2011 Elite League speedway season

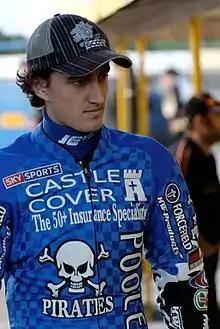
Poole rider and pairs champion

It was a great season for the Poole Pirates, who won the Elite League, the Pairs Championship and the Knockout Cup. Claiming a clean sweep of honours. Throughout the 2010 season, it was rumoured that the Ipswich Witches would prefer to compete in the Premier League from 2011 onwards. Although they survived the promotion/relegation battle with the Newcastle Diamonds, it was decided that they would swap divisions with the Birmingham Brummies. On 27 November 2010, The BSPA announced that both Coventry Bees and Peterborough Panthers would not be riding in the top flight after they failed to declare their intent to compete in the 2011 competition. This then led to the King's Lynn Stars being promoted from the Premier League due to the Elite League needing a minimum of 8 teams. On 15 March 2011 it was announced that both the Coventry Bees and Peterborough Panthers would be part of the 2011 Elite League after all.